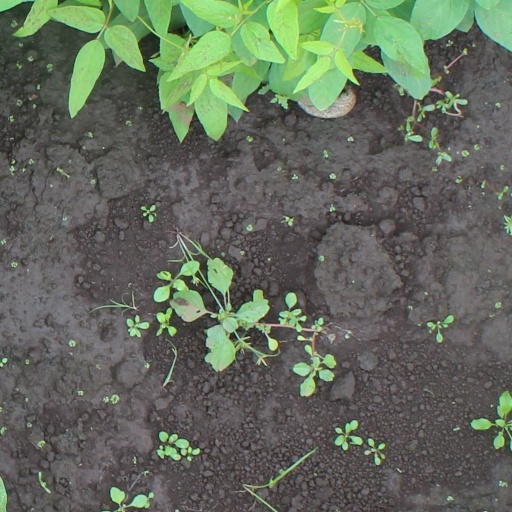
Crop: soybean